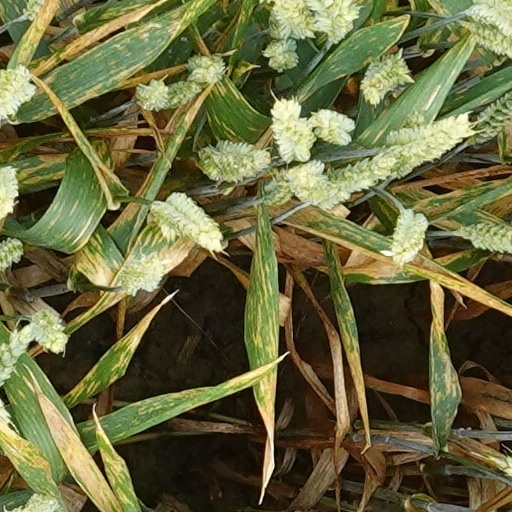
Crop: wheat